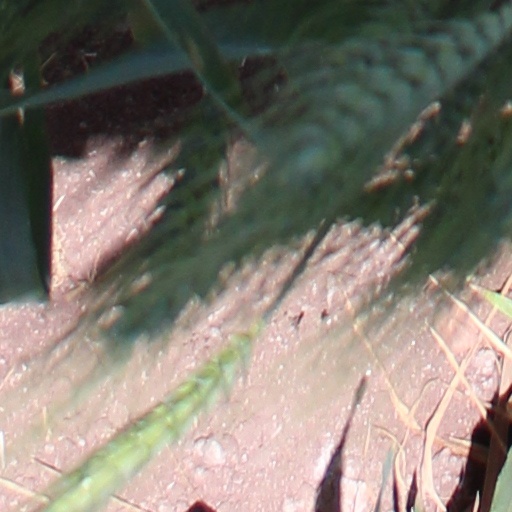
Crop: wheat